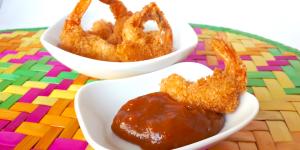
camarones al coco